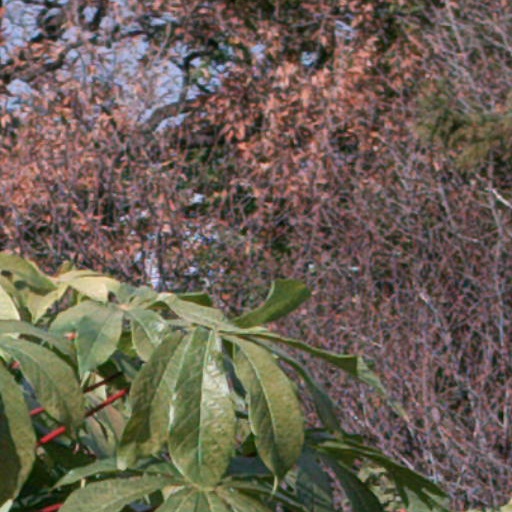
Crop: cassava